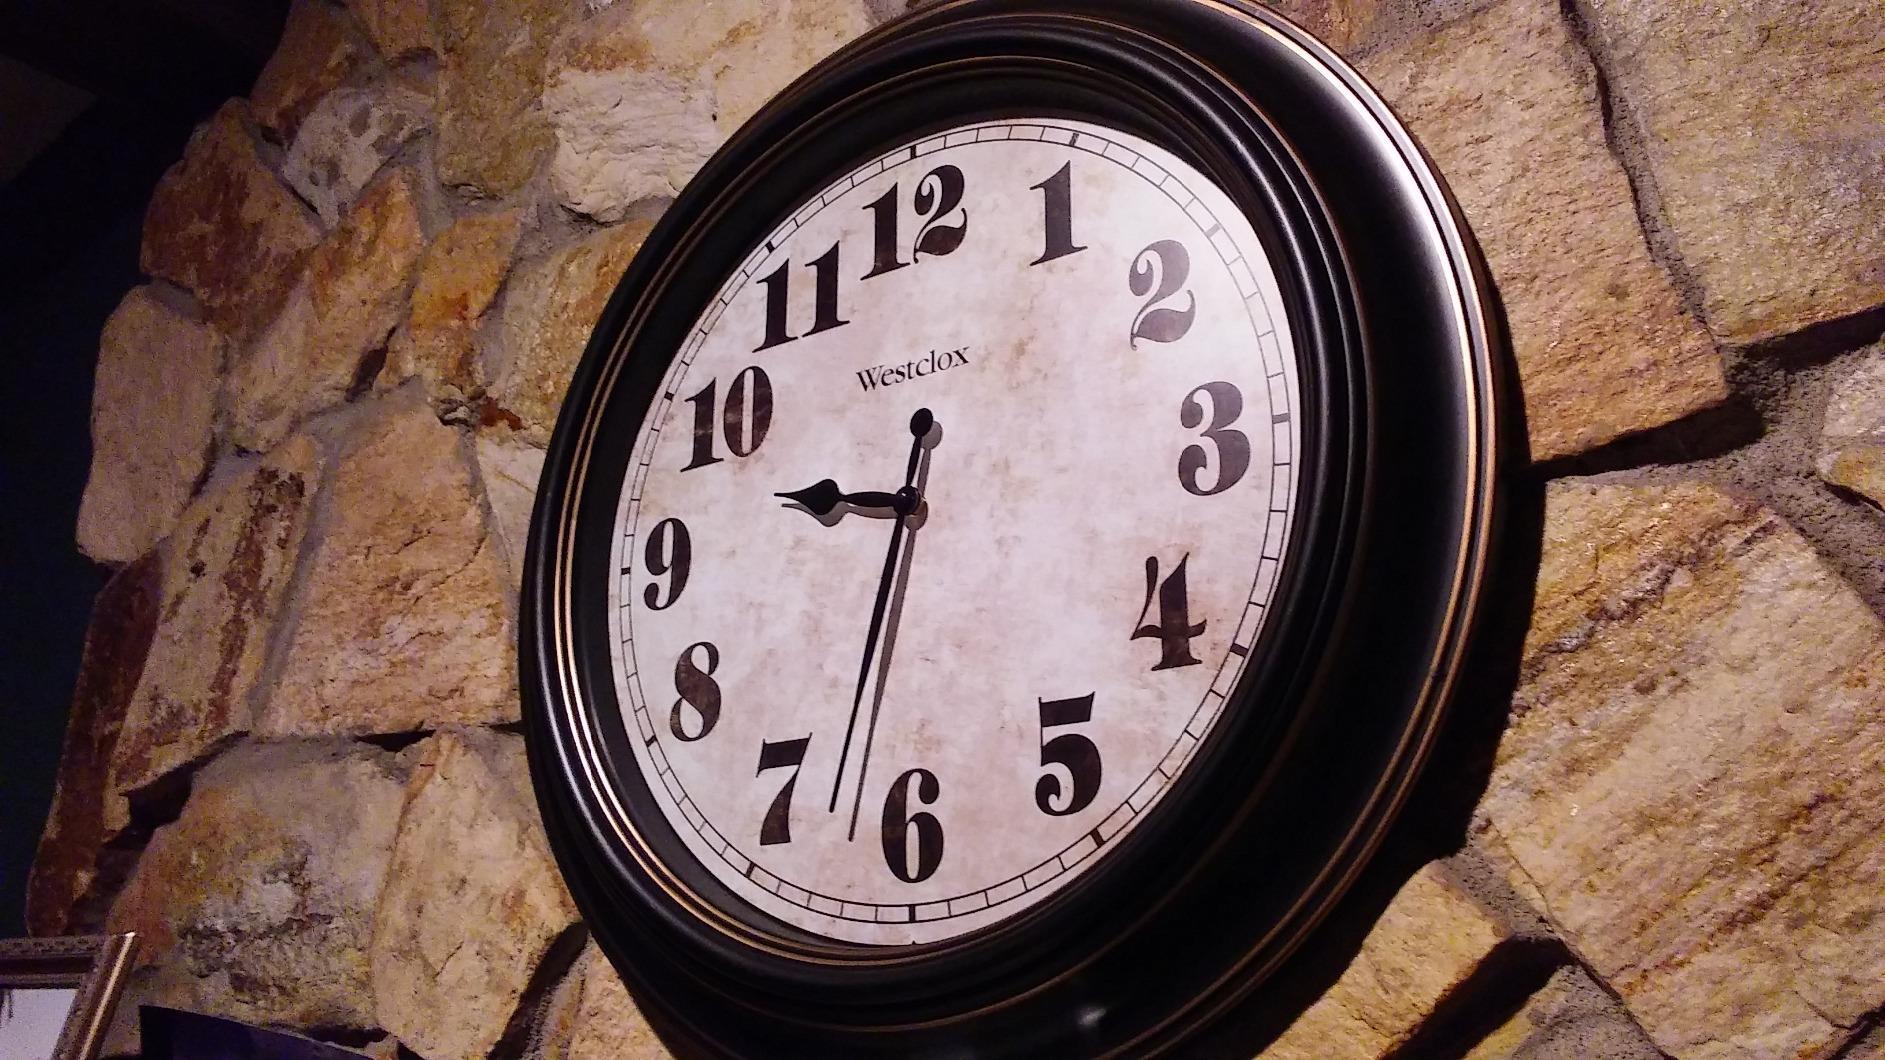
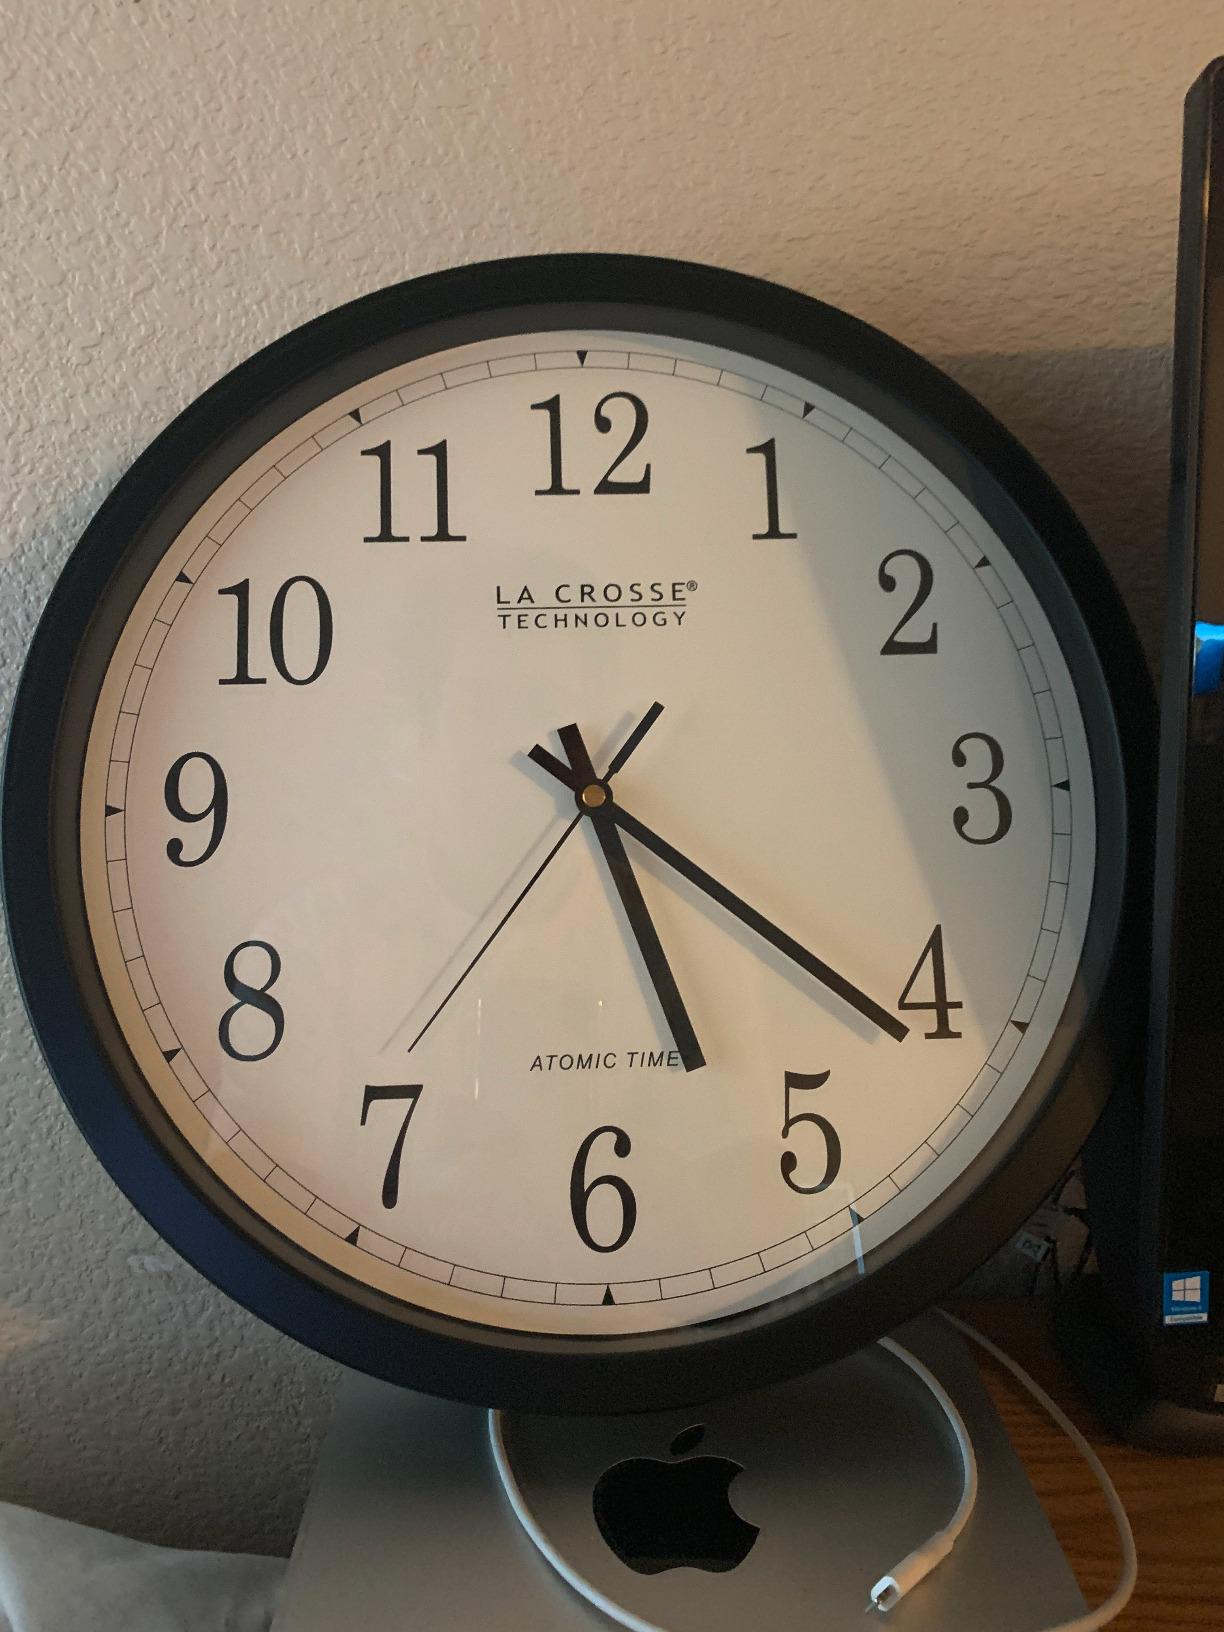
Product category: clock
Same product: no